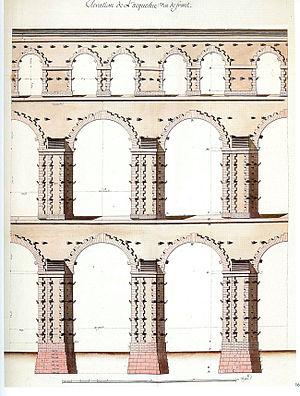
l'aqueduc de Maintenon tel qu'il devait être.
L'aqueduc de Maintenon est un ouvrage d'art inachevé, situé sur le domaine du Château de Maintenon, franchissant la vallée de l'Eure. Il fait partie du Canal de l'Eure initié par Louis XIV dans le but d'alimenter en eau le château de Versailles. Débutés en 1686, les travaux seront abandonnés en 1689 en raison de l'entrée en guerre du Royaume contre la Ligue d'Augsbourg.